Clan Little

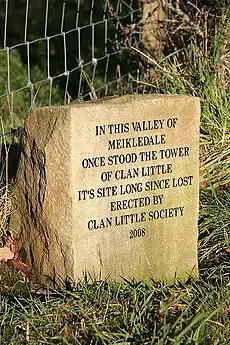
Marker for the now-gone tower of Clan Little, Meikledale Valley

According to Black, Little is a descriptive name and was originally written in Latin documents as "parvus" meaning little or small. Given that the name is descriptive it is impossible to find any clear origin of the Little name in Scotland.